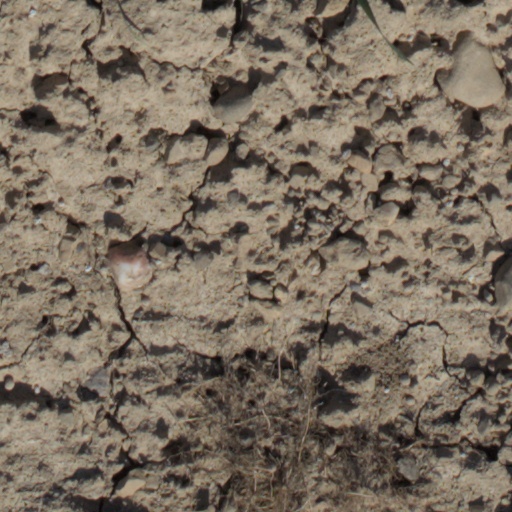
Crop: wheat